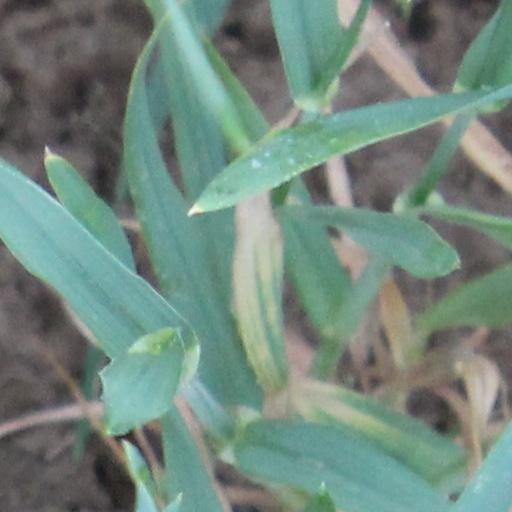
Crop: wheat